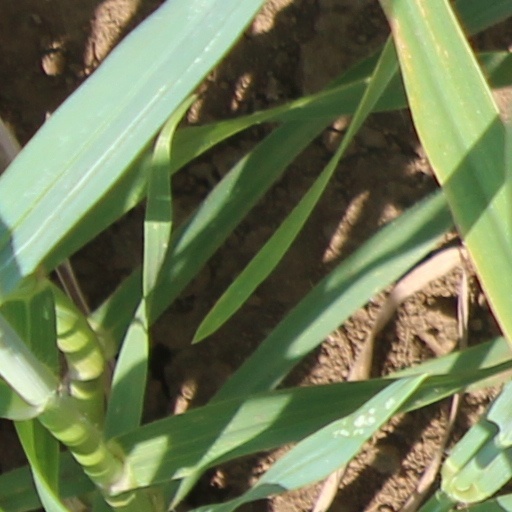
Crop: wheat